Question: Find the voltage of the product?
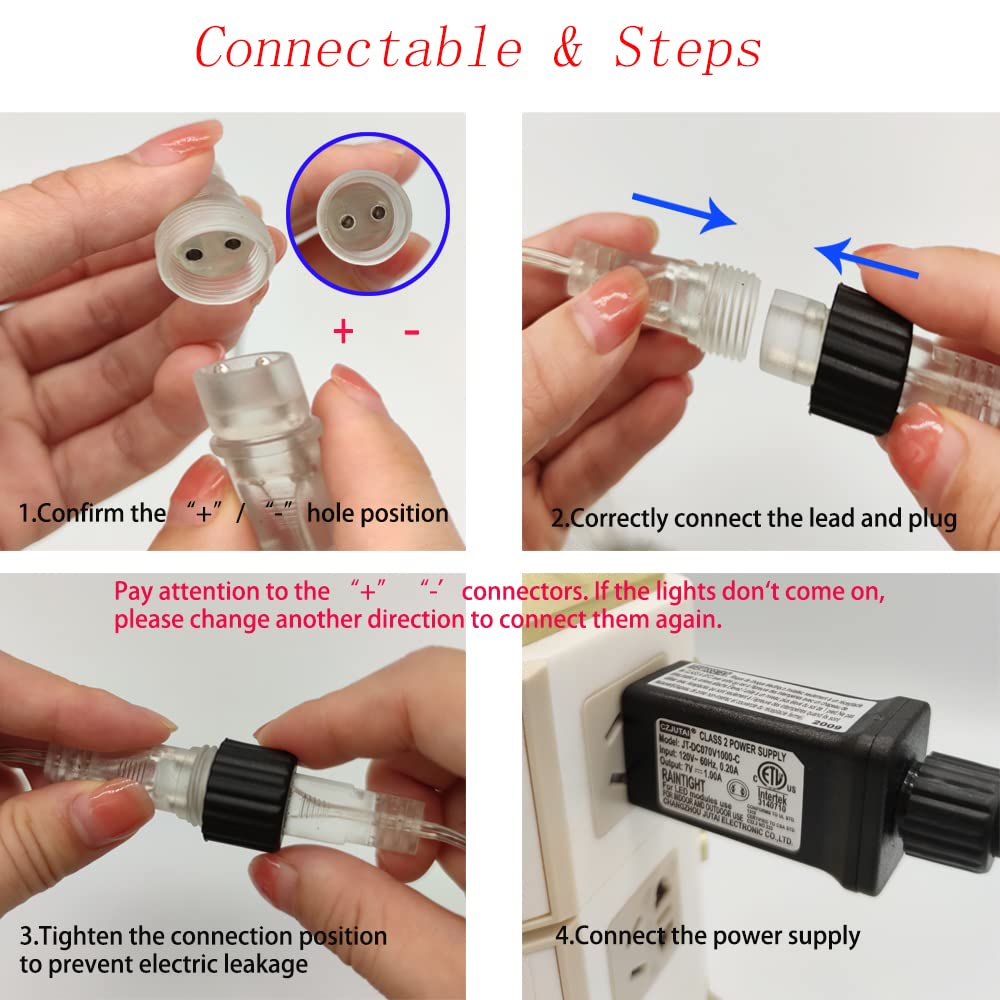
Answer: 120.0 volt